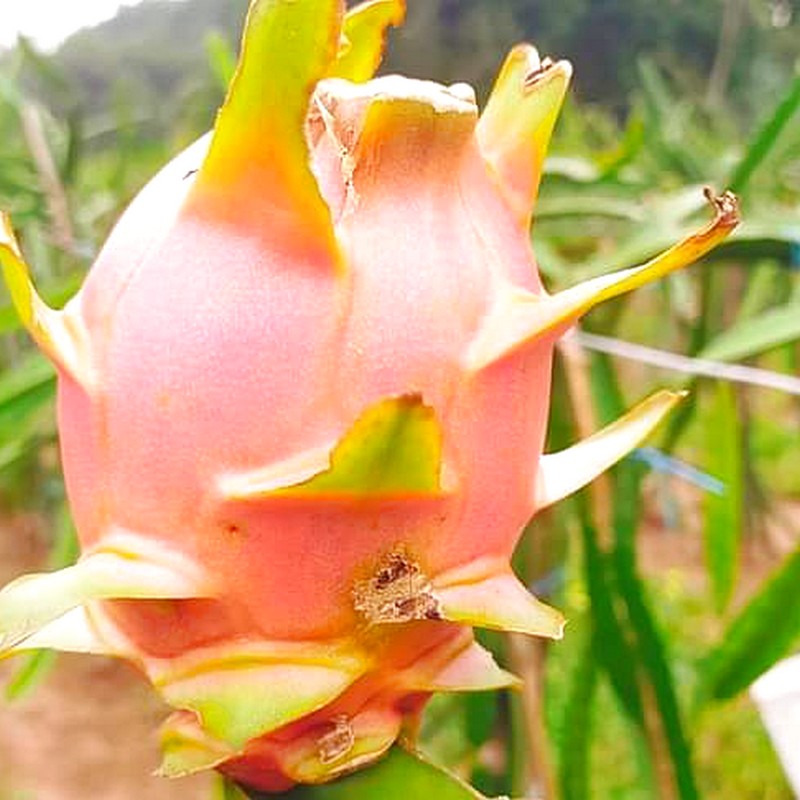
Label: Mature Dragon Fruit